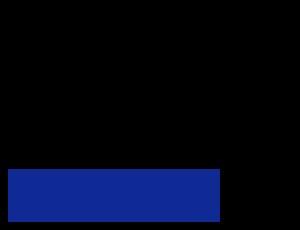
Sarrebruck est la capitale fédérale du Land de la Sarre, le plus petit État allemand — villes-Länder exceptées — en surface et en population, quoique très densément peuplé, et une des seize capitales fédérales de la République fédérale d'Allemagne.